1st Wiltshire Battery, Royal Field Artillery

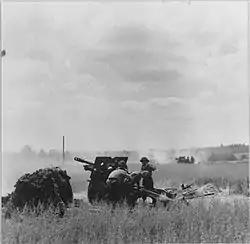
25-pounders in action in Normandy, June 1944.

After a short rest 43rd (W) Division moved to XXX Corps to launch an attack towards the dominating height of Mont Pinçon as part of Operation Bluecoat. Casualties were heavy, particularly from mines, and the advance was slow. After a succession of pre-dawn attacks, the division was still from Mont Pinçon on 5 August. In the end the hill fell to a surprise attack by a few tanks on the evening of 6 August. By daybreak the summit was firmly held by tanks and infantry, despite heavy German bombardment.